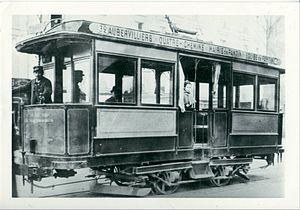
Église de Pantin est une station de la ligne 5 du métro de Paris, située sur la commune de Pantin.
Pantin est une commune française située dans la banlieue nord-est de Paris dont elle est limitrophe, dans le département de la Seine-Saint-Denis en région Île-de-France. Elle est limitrophe de : Aubervilliers, le 19ᵉ arrondissement de Paris, La Courneuve, Bobigny, Noisy-le-Sec, Romainville, Les Lilas, Le Pré-Saint-Gervais.
La Compagnie des tramways de Paris et du département de la Seine a été créée en 1887, pour exploiter les lignes situées au nord de Paris, dans l'ancien arrondissement de Saint-Denis du département de la Seine.